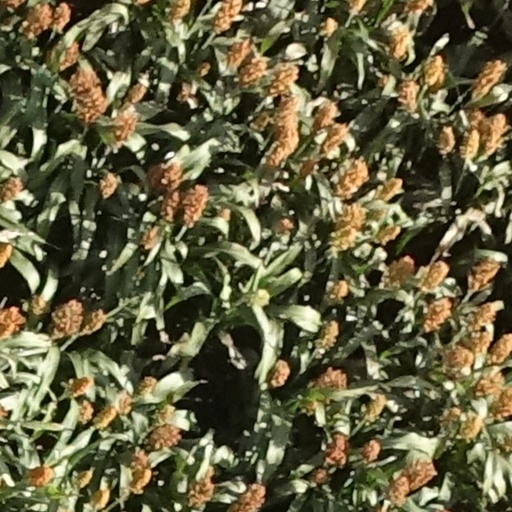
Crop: sorghum